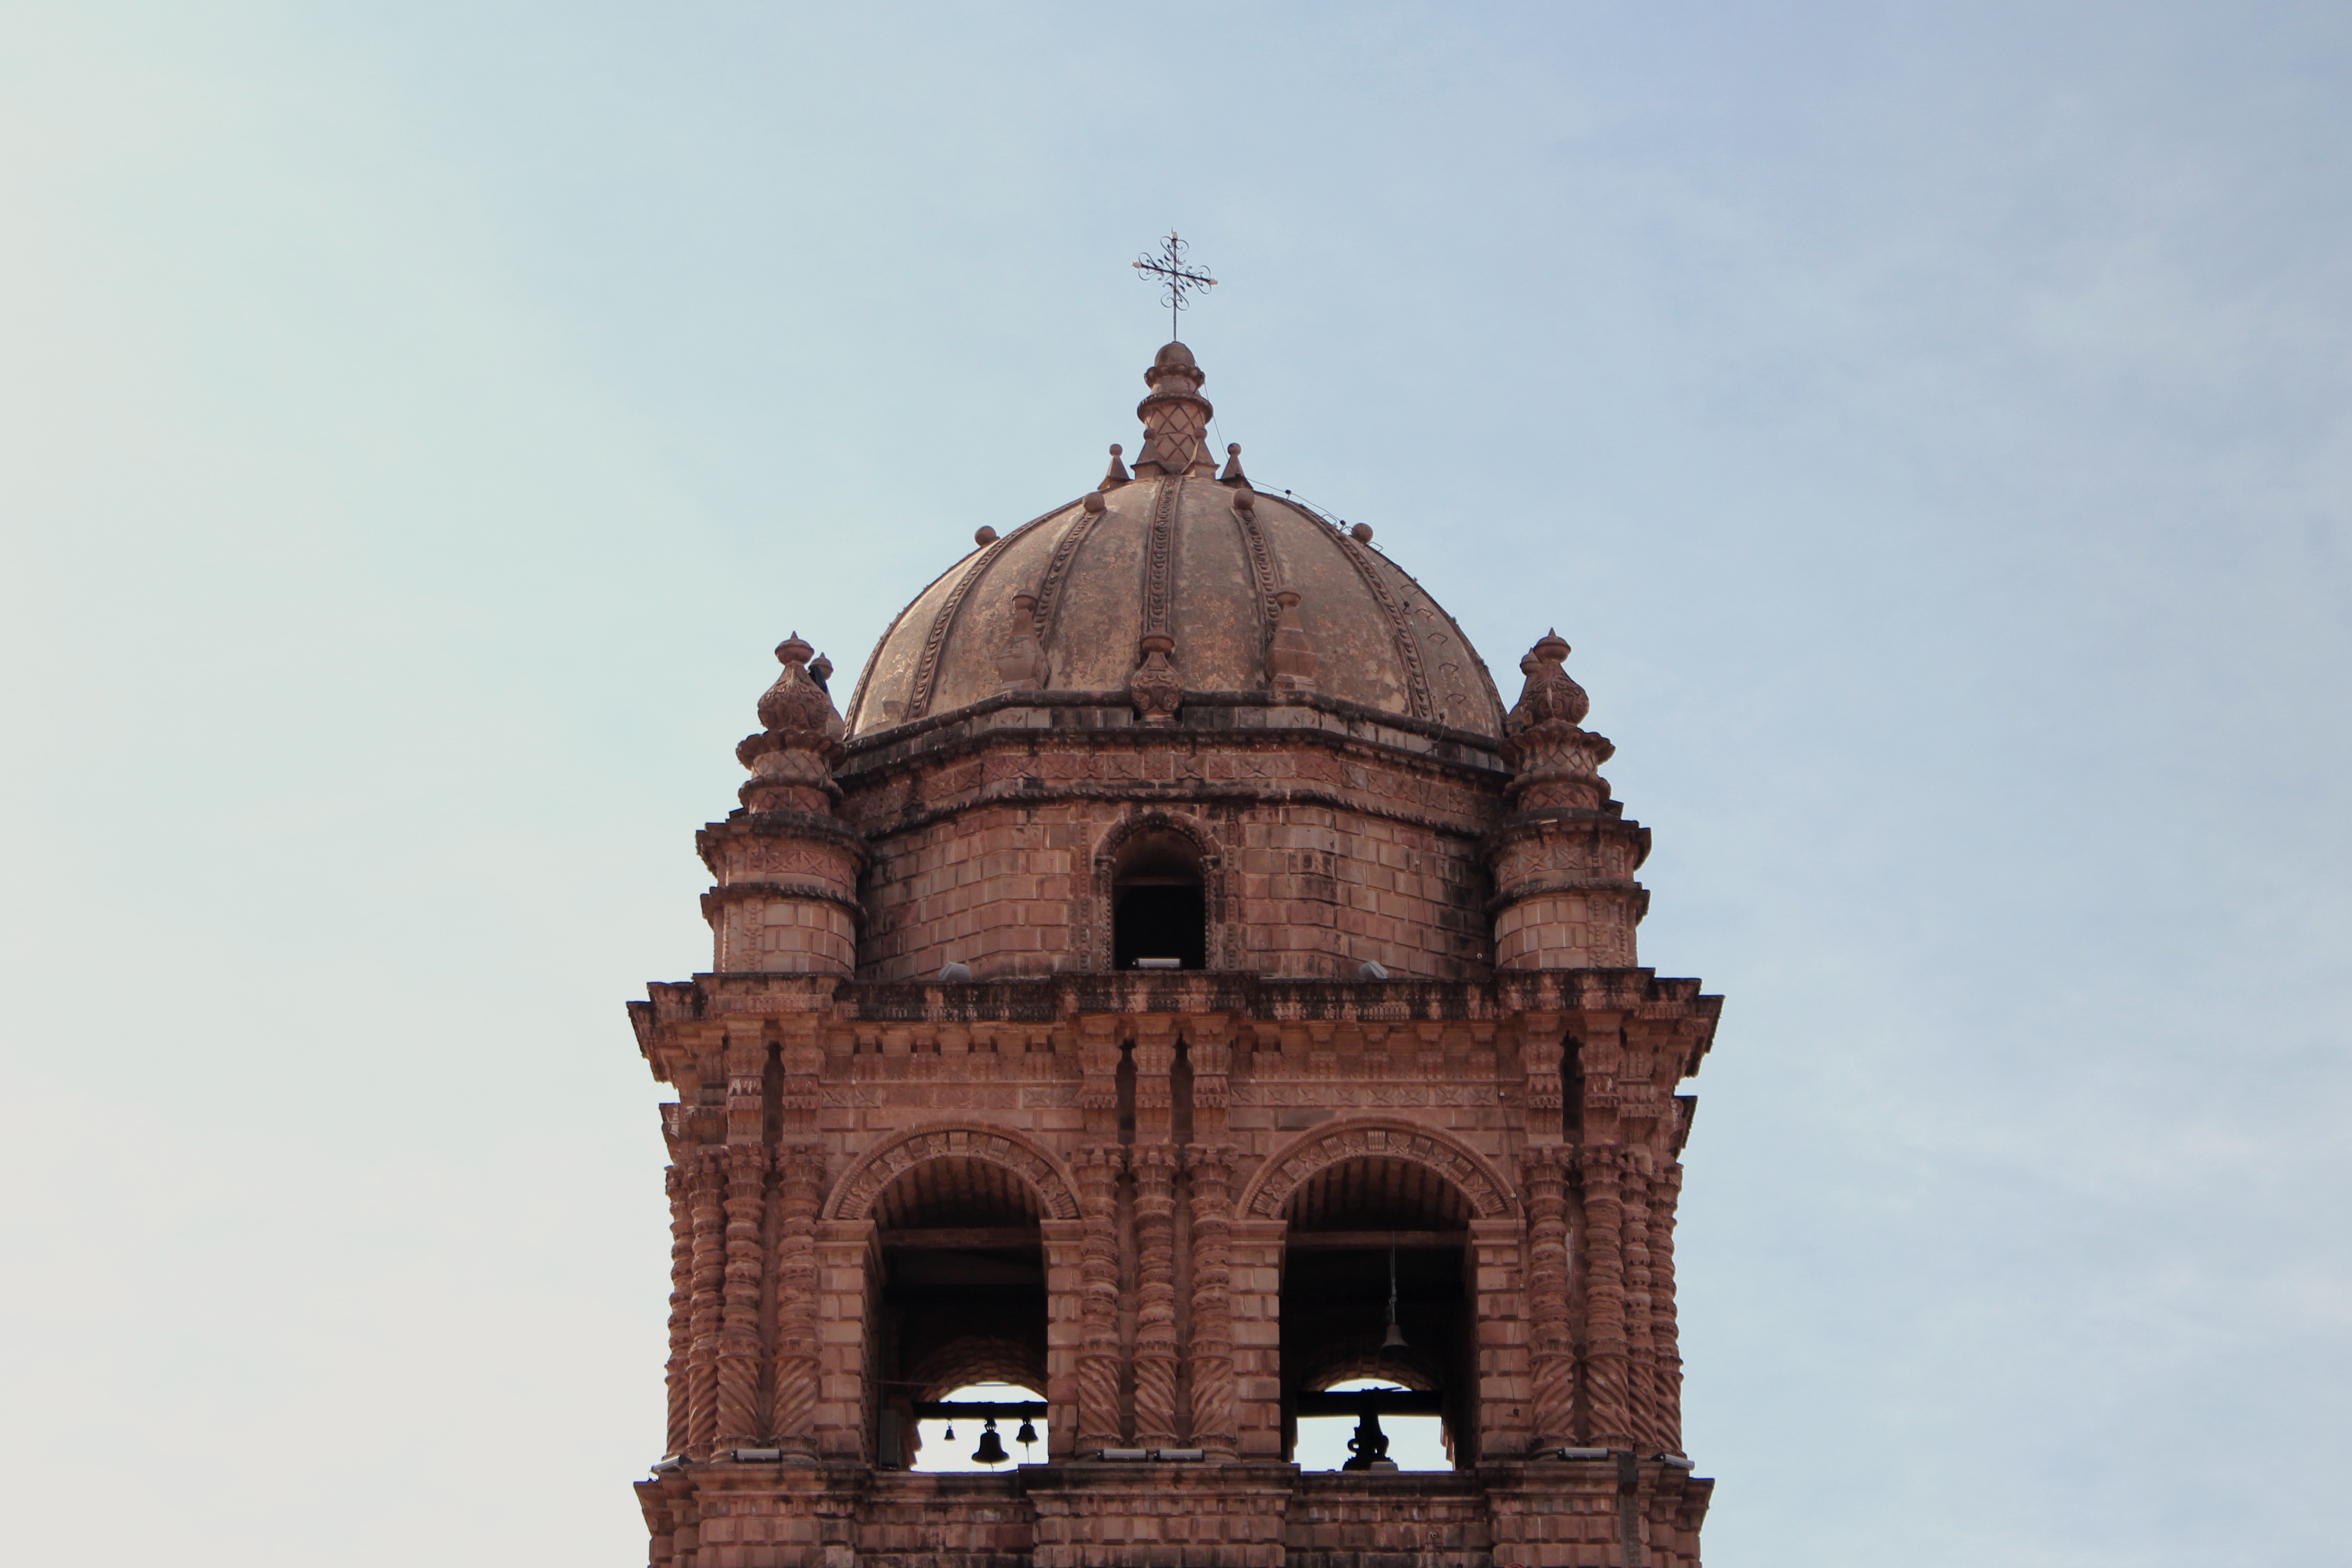
architecture, building, arch, tower, landmark, place of worship, bell tower, temple, dome, ancient history